Geshem

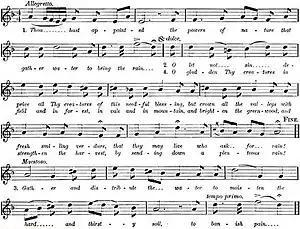
Ashkenazic melody for the Jewish prayer of Geshem, from the 1906 "Jewish Encyclopedia"

So much being held to depend on the proper proclamation of the "Geshem" and "Tal," a special melody was naturally adopted for each, for the sections of the Amidah, and for the piyyuṭim therein introduced and associated with them. Hence, in each European ritual melodies arose of much quaint charm, which are already of some antiquity and are well worthy of perpetuation.